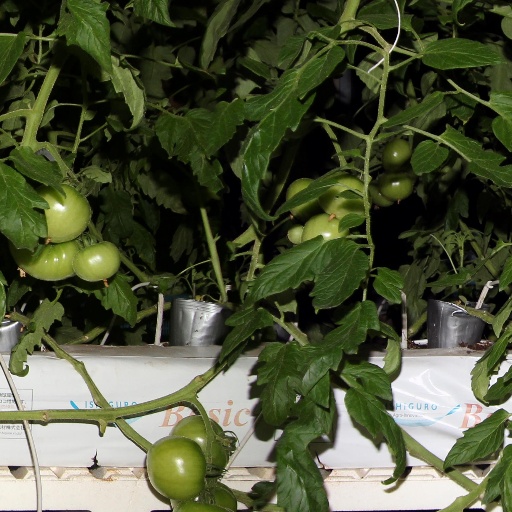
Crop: tomato